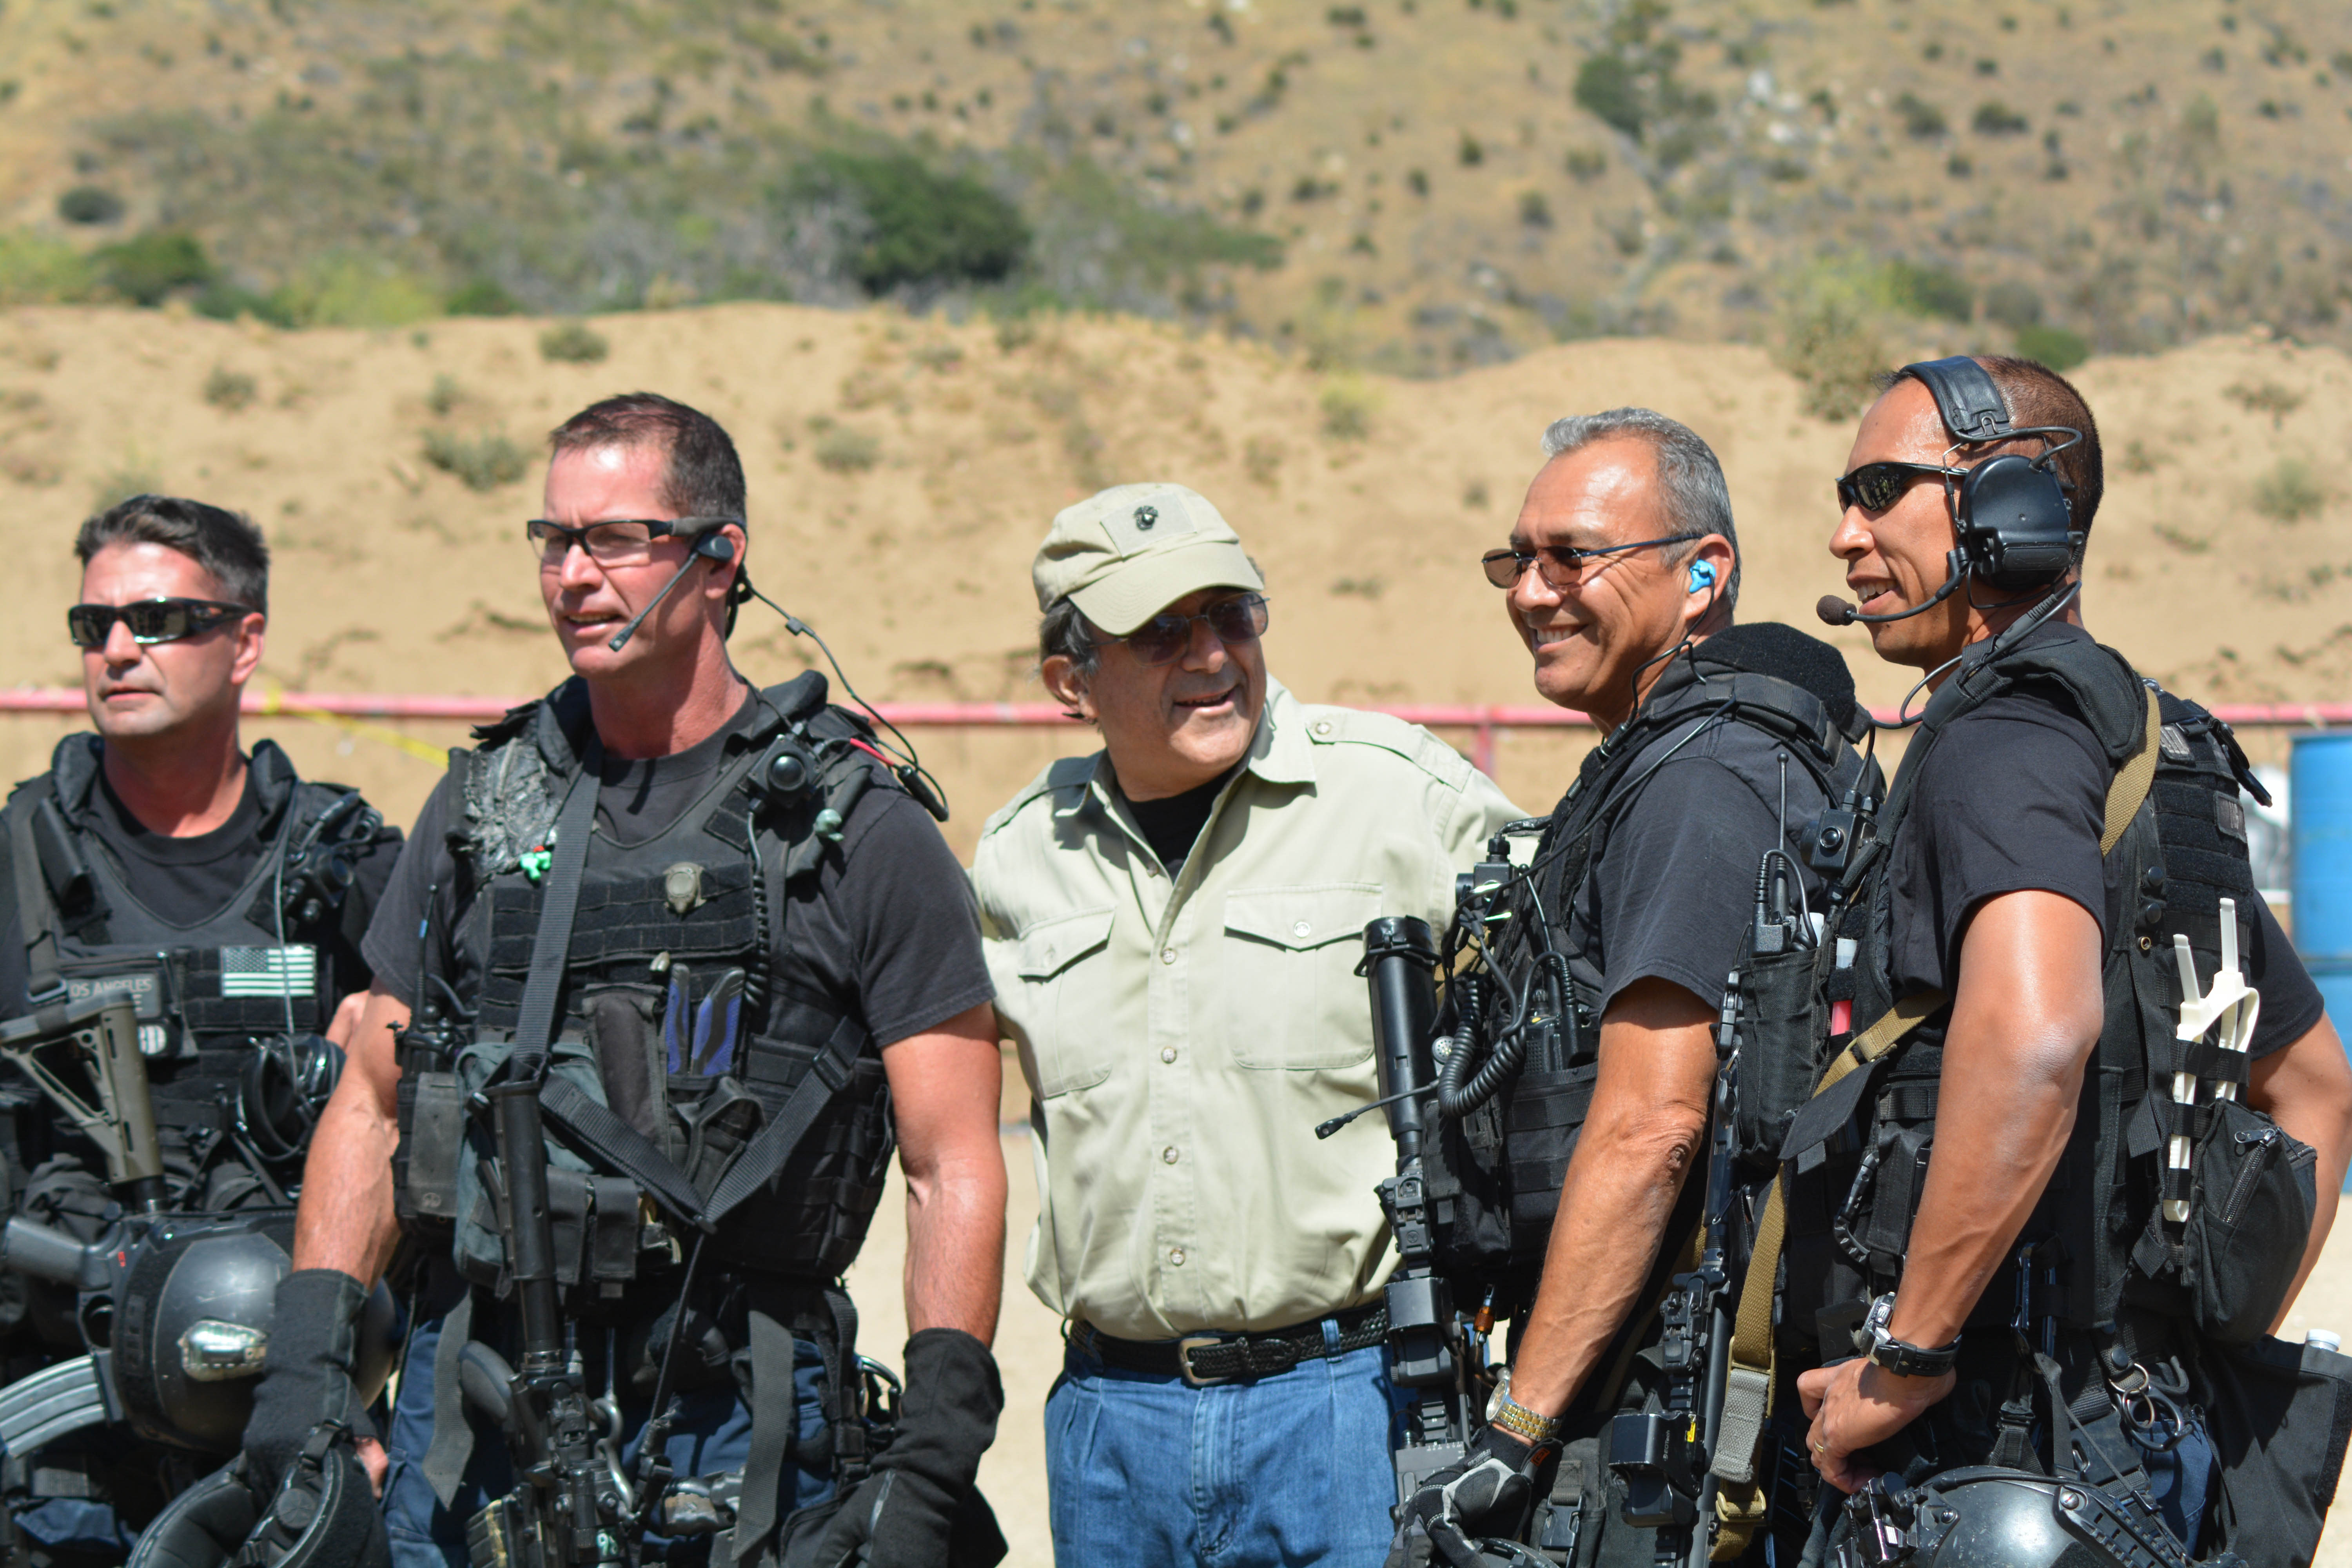
person, people, military, soldier, army, profession, team, troop, marines, air force, police officer, militia, military police, military officer